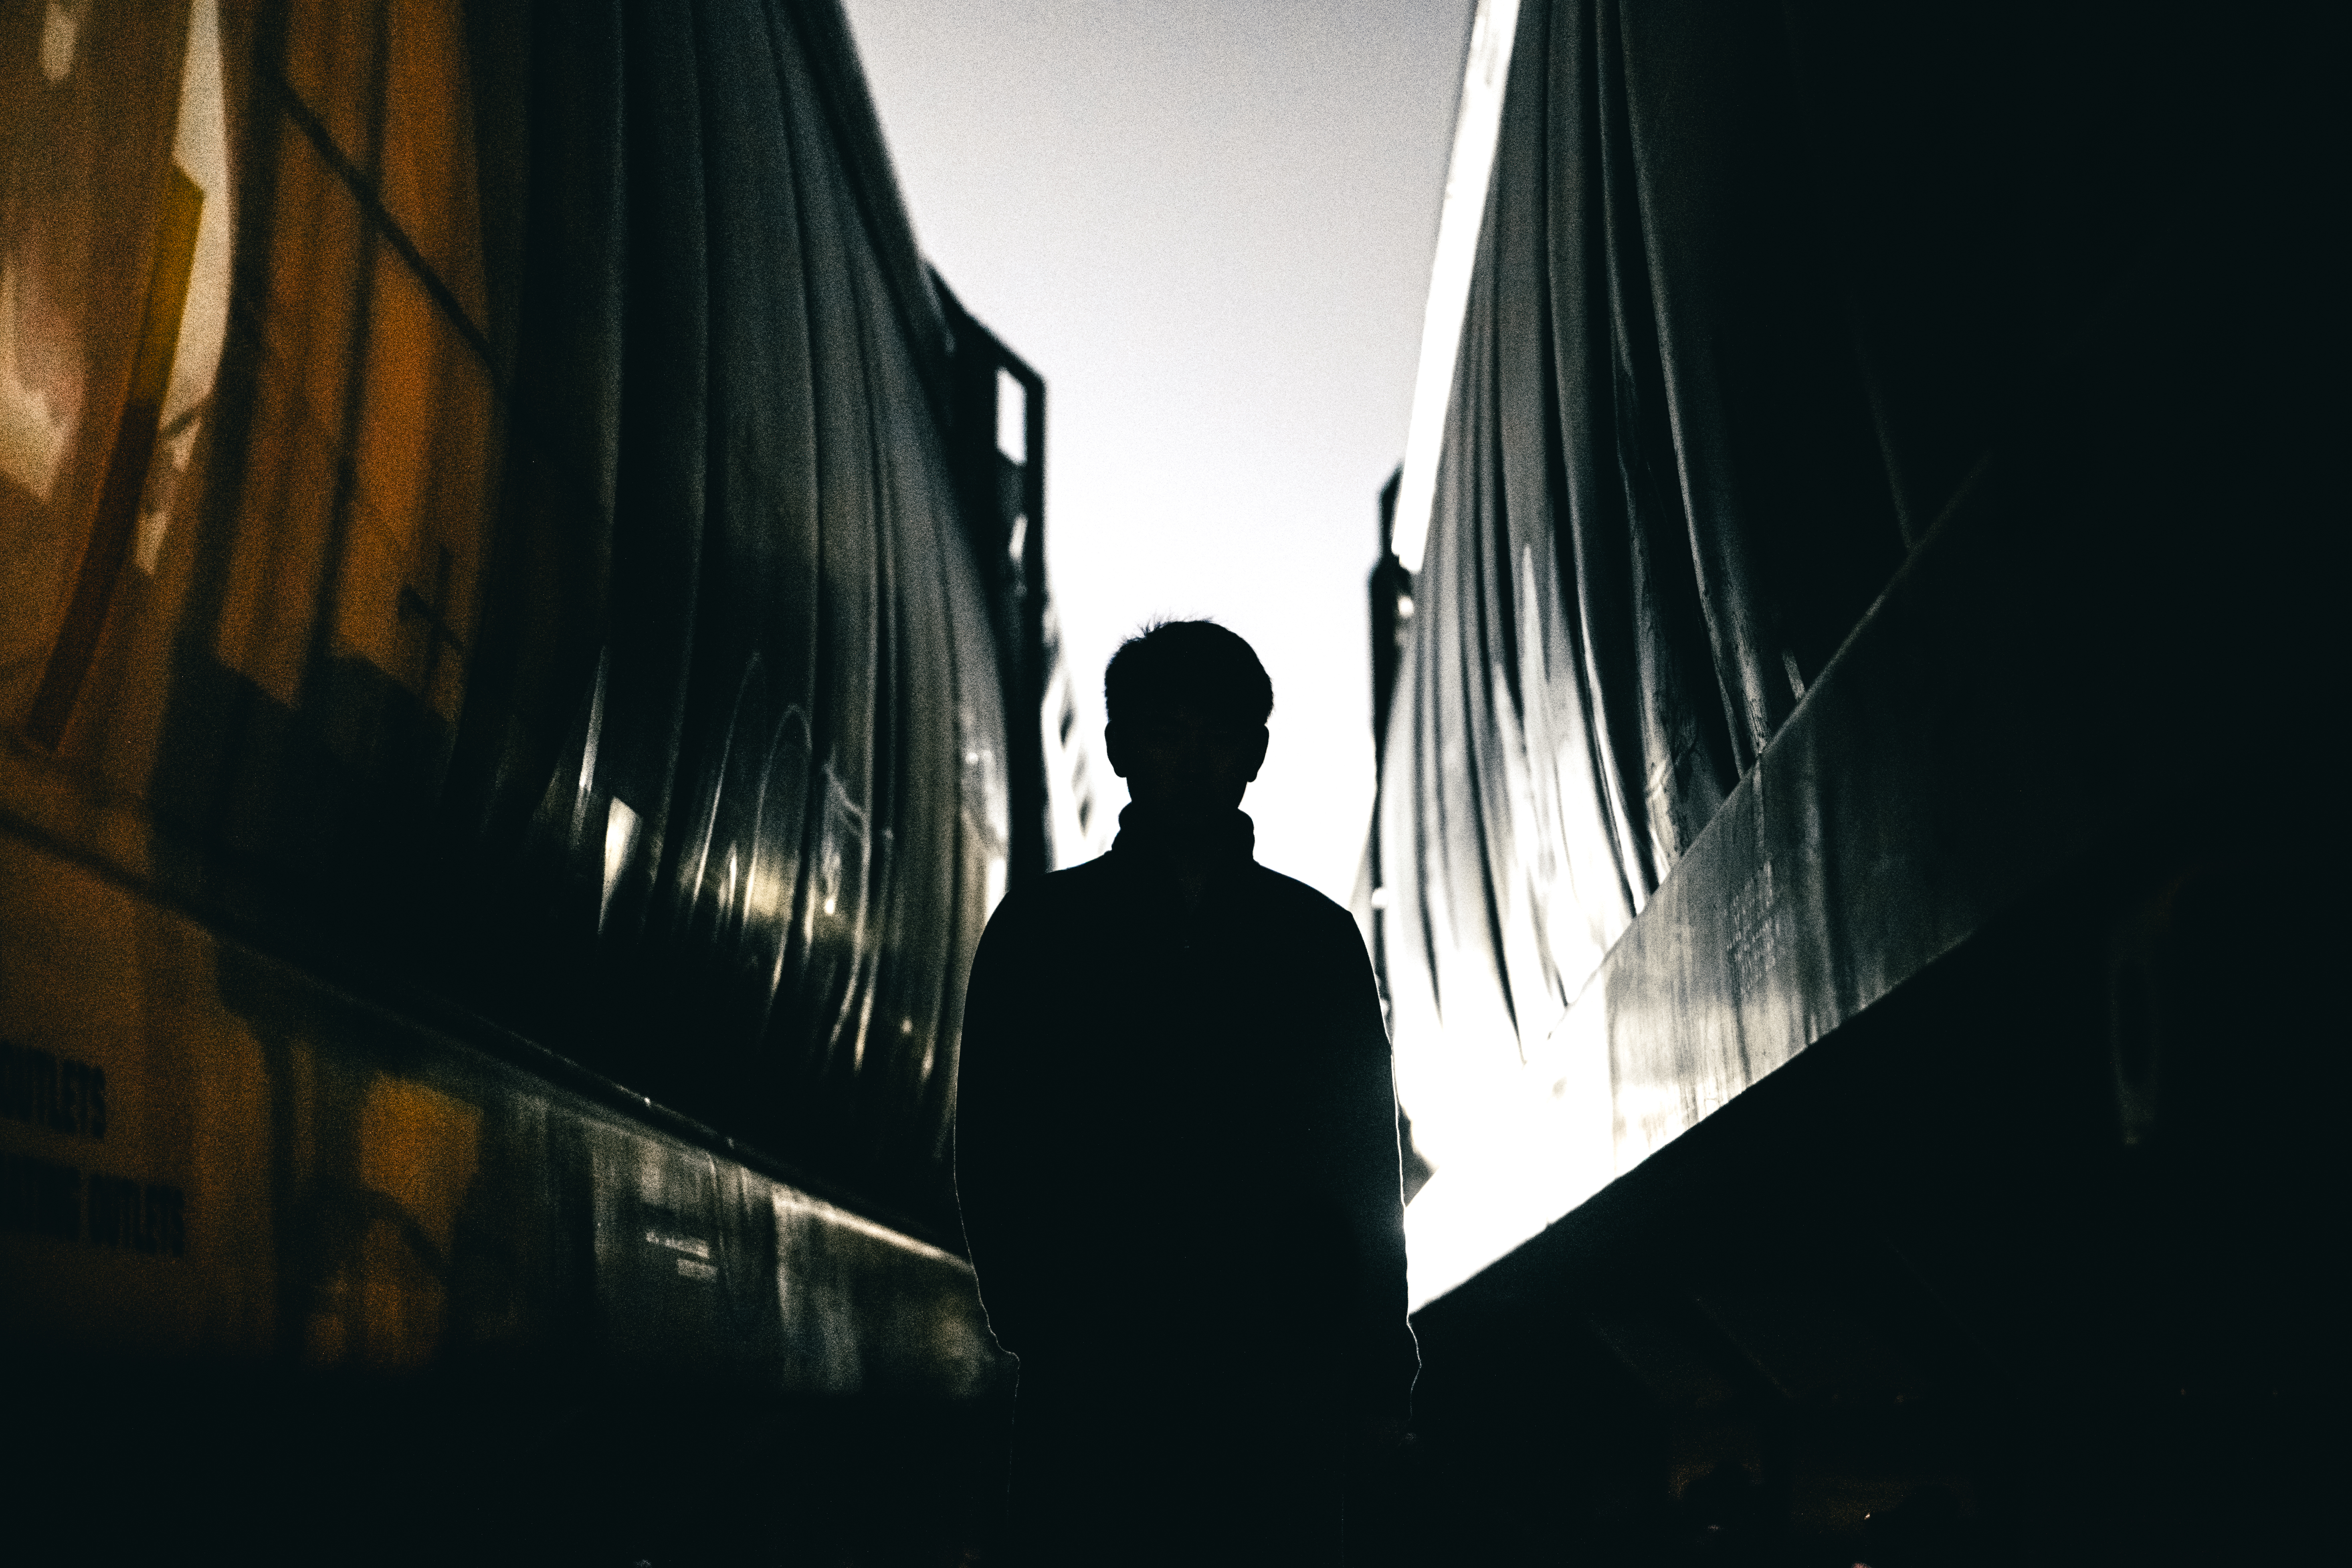
silhouette, light, white, sunlight, reflection, color, shadow, darkness, black, photograph, snapshot